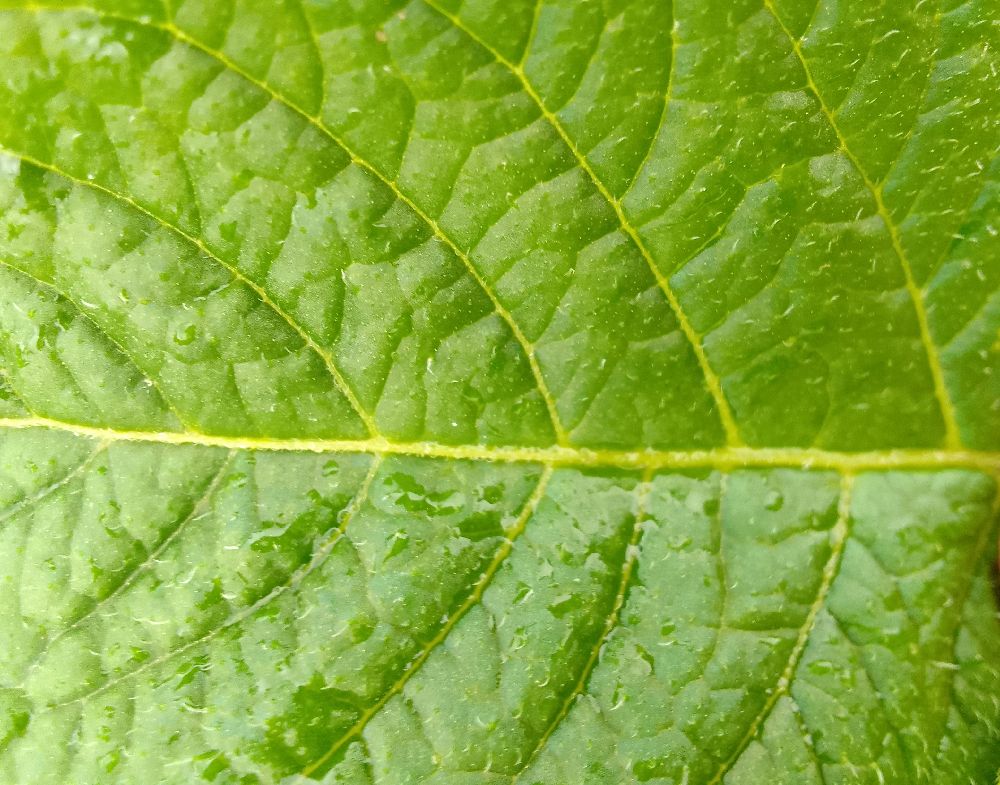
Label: Healthy